Johannes Hartmann

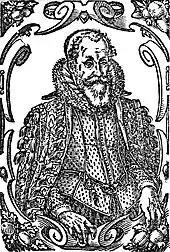
Johannes Hartmann

Johannes Hartmann (Amberg, 14 January 1568 – Kassel, 7 December 1631) was a German chemist.